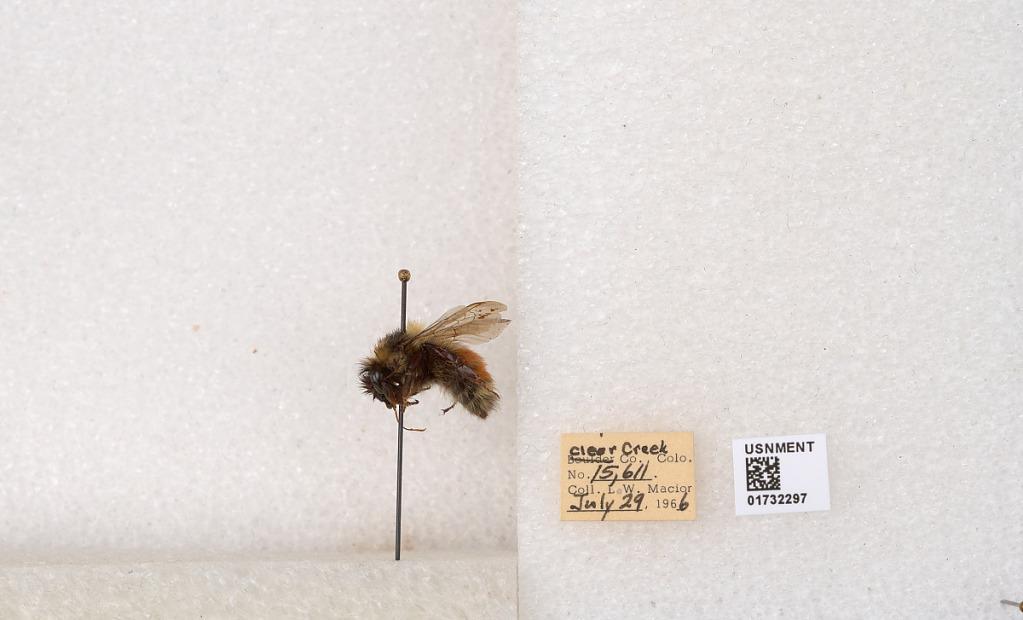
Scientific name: Bombus (Pyrobombus) sylvicola Kirby
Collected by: L. Macior
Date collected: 1966-7-29
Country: United States
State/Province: Colorado
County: Clear Creek
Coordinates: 39.7006, -105.694